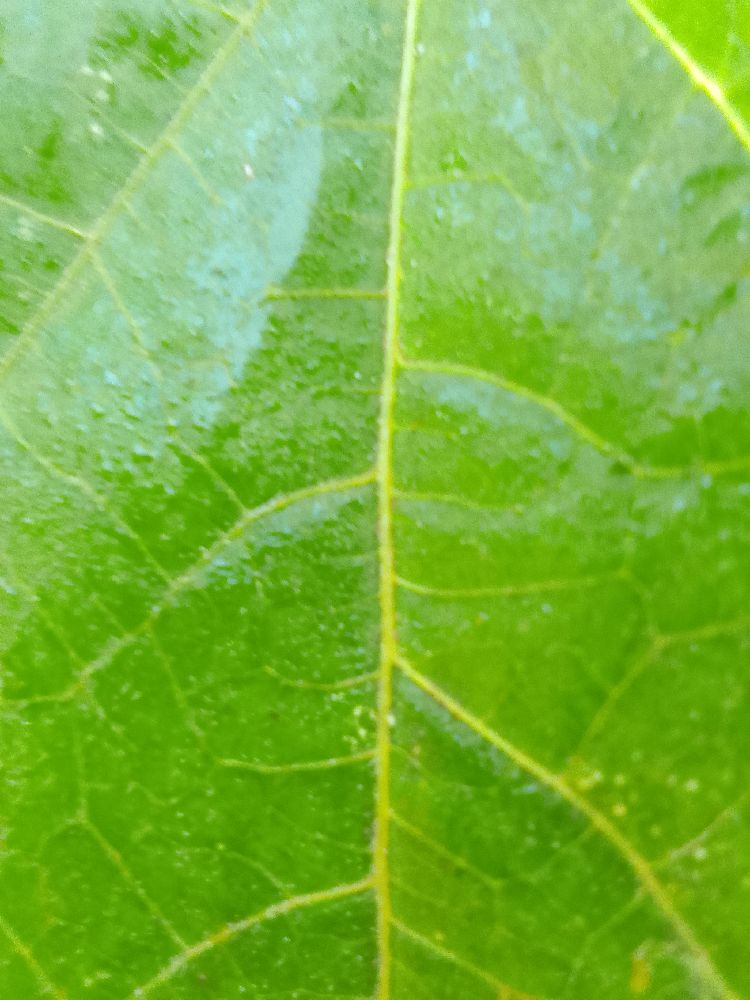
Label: healthy